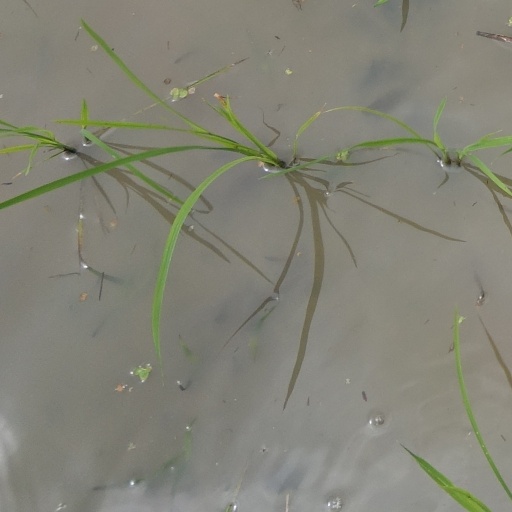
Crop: rice